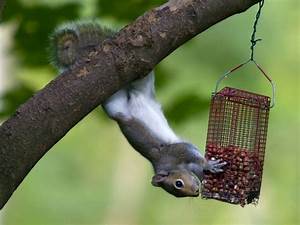
Label: squirrel